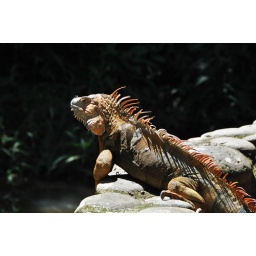
Male Iguana in heat. They change their color from green to yellow when they want to mate.